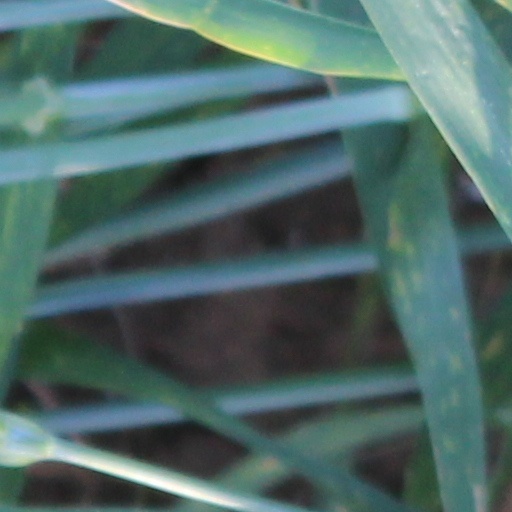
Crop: wheat